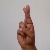
The image shows a hand gesture representing the letter 'R' in Indian Sign Language.